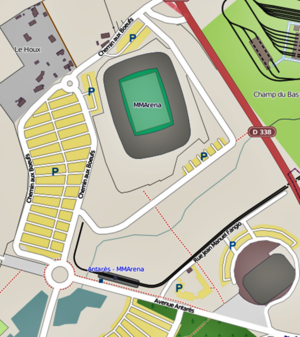
Le Mans Football Club est un club de football français basé et fondé au Mans le 12 juin 1985 sous le nom de Le Mans Union Club. Le club est issu de la fusion de l'Union sportive du Mans, dont il reprend le matricule, et du Stade olympique du Maine.